Kinter K. Koontz House

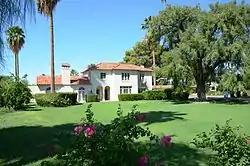

The Kinter K. Koontz House is a historic house and gardens located at 7620 N. 7th Street in Phoenix, Arizona. It was designed in the Spanish Colonial Revival style.